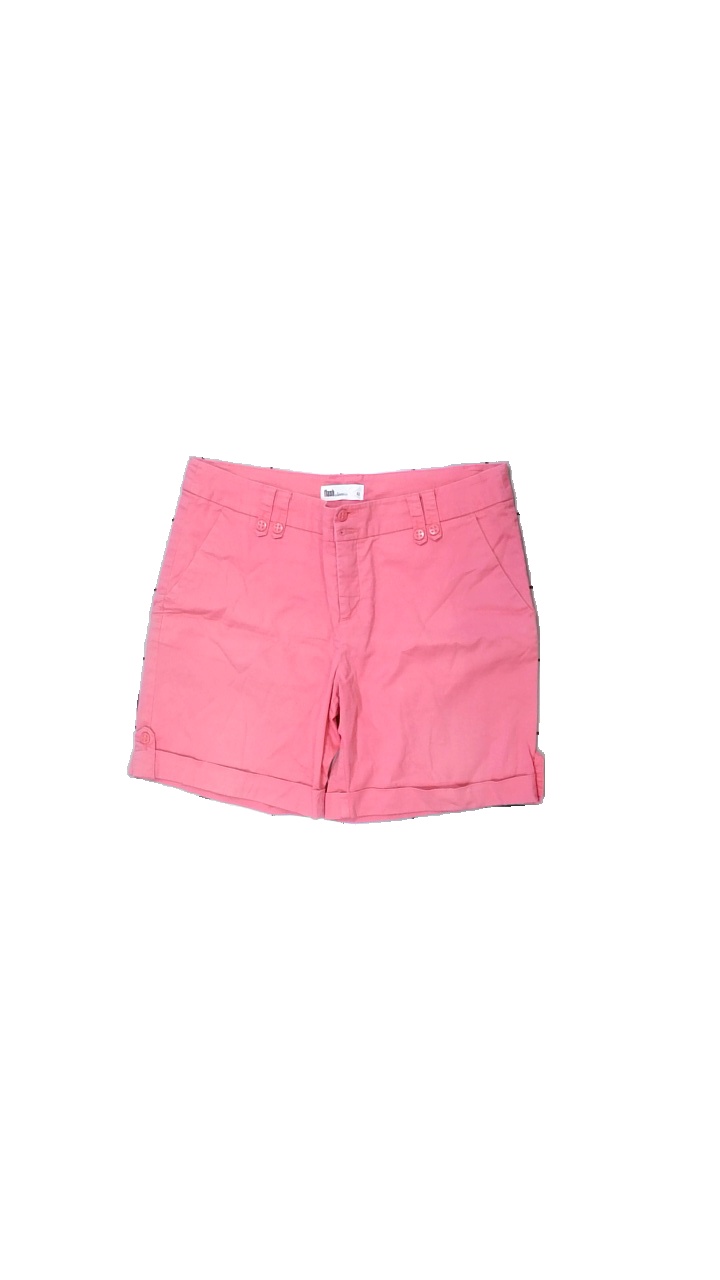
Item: Shorts (Ladies)
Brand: Flash
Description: shorts
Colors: Pink
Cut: Tight
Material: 100% bomull
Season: All
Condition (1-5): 3
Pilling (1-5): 5
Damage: urtvättat
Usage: Reuse
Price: <50